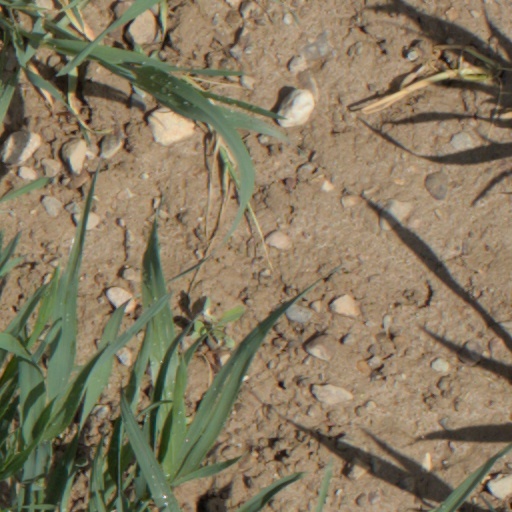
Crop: wheat